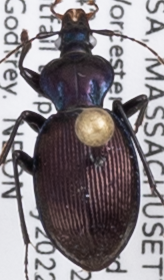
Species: Sphaeroderus canadensis canadensis
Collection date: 2022-05-18
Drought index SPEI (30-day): -1.19
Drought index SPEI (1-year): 1.058
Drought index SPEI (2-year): -0.62